Racing Luck (1924 film)

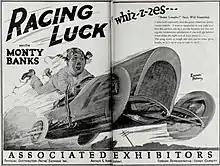
Advertisement

Racing Luck is a 1924 American silent comedy film directed by Herman C. Raymaker and starring Monty Banks, Helen Ferguson, and Lionel Belmore.